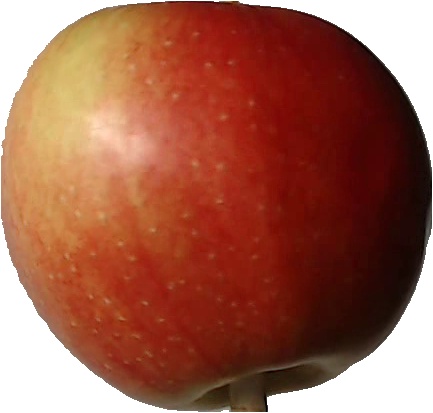
Label: apple_red_2